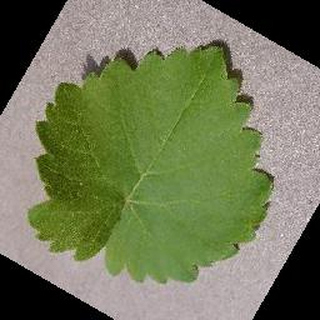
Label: healthy_grape